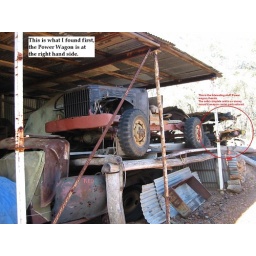
The truck I first looked at, the one I ended up with is in the red circle.